Thomas Embling

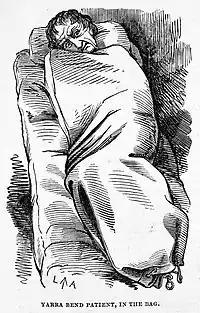
Wood engraving published in "The Illustrated Melbourne Post"

Embling's early days at Yarra Bend were not easy. Superintendent George Watson was not pleased with the appointment of a Resident Medical Officer. With the assistance of displaced Visiting Medical Officer Dr Cussen, Watson attempted to thwart Embling's efforts to become involved in the care of inmates. He was refused a pass key and denied access to many of the asylum buildings, including the accommodation that he was to have been provided on the asylum grounds. Efforts to hinder Embling however, only served to strengthen his resolve to become actively involved in the clinical management of his patients. What he saw at Yarra Bend shocked him, his first impressions ""were those of great astonishment not unmixed with pain … I saw much that was incomprehensible, and much disreputable.""